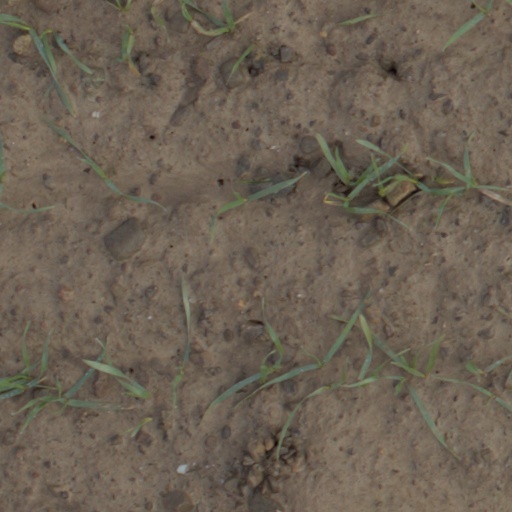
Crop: wheat